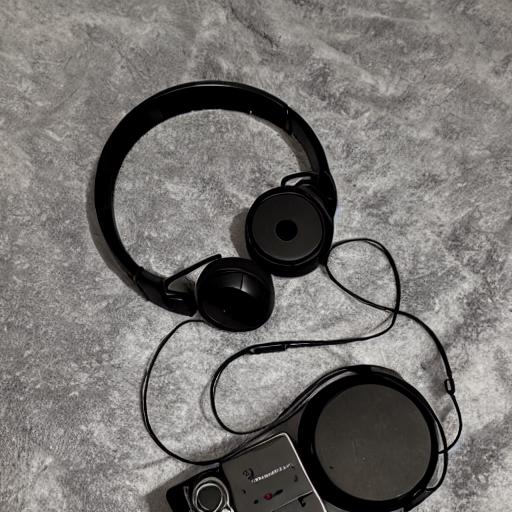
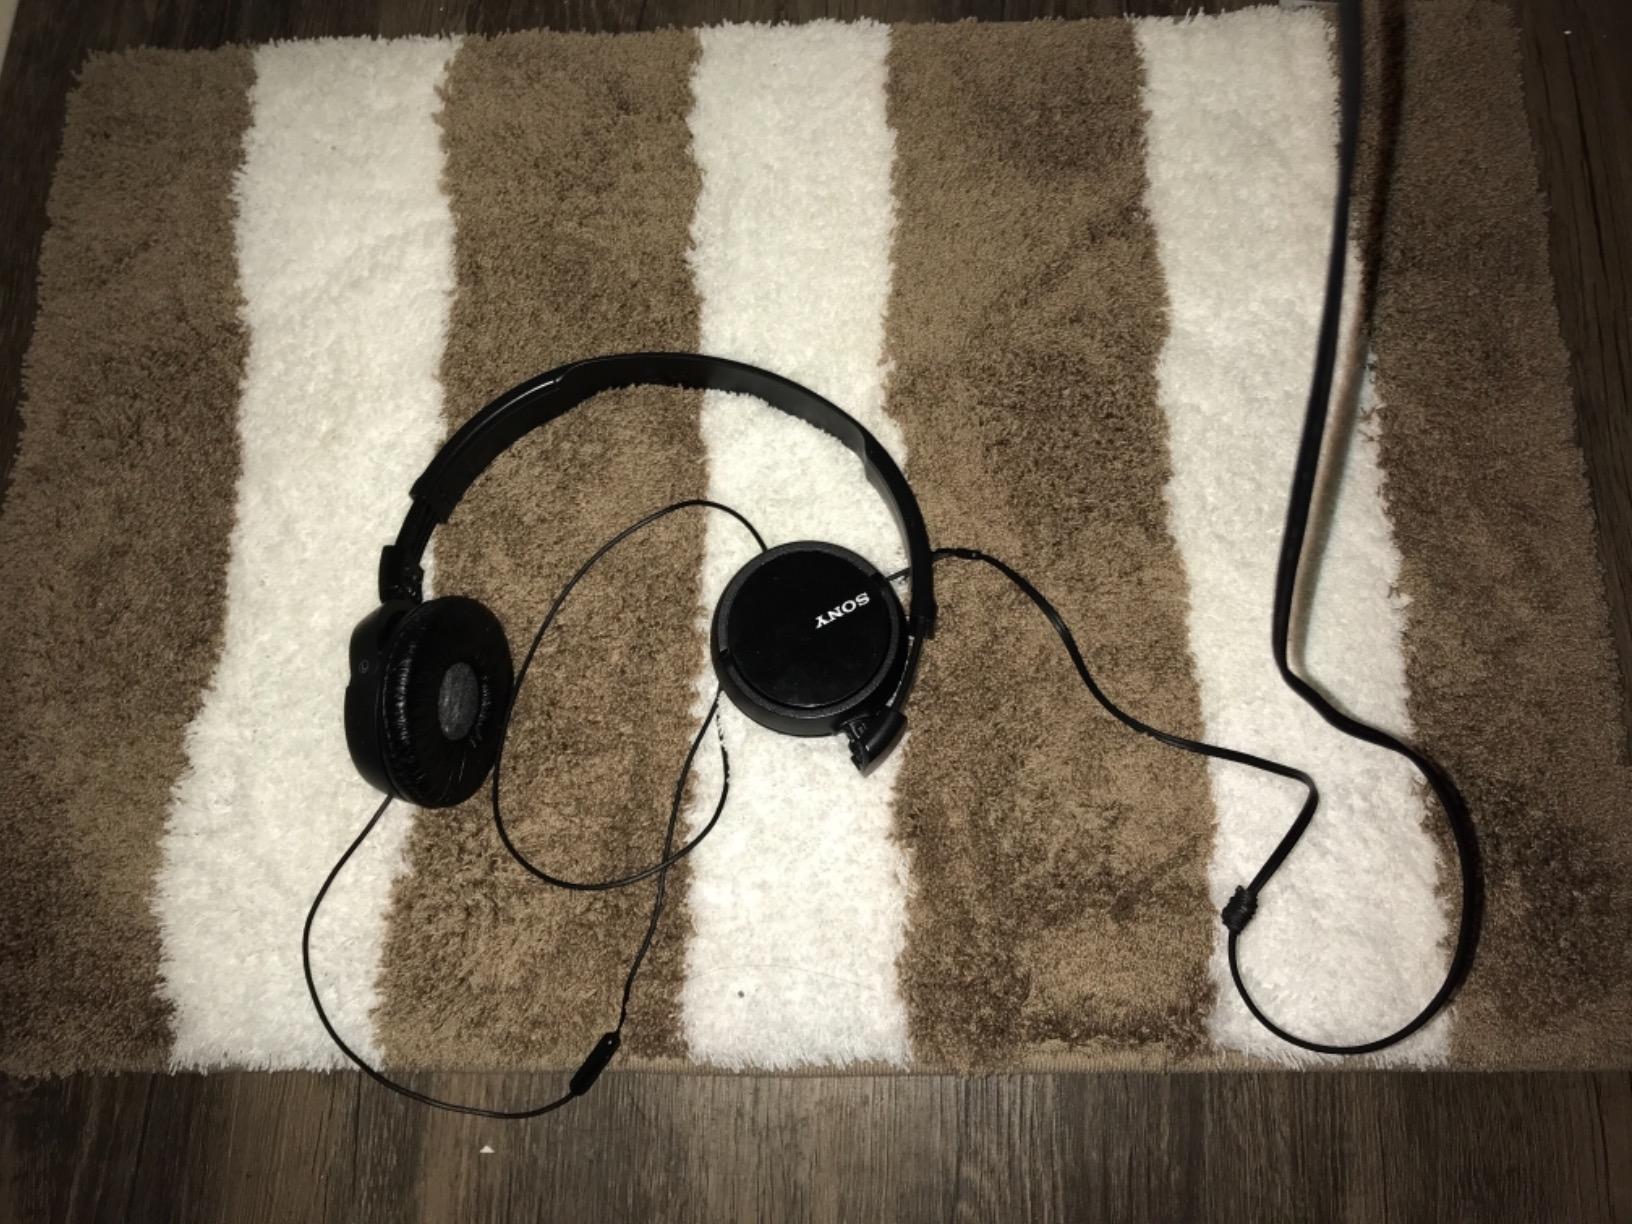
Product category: headphones
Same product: no